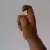
The image shows a hand gesture representing the letter 'X' in Indian Sign Language.